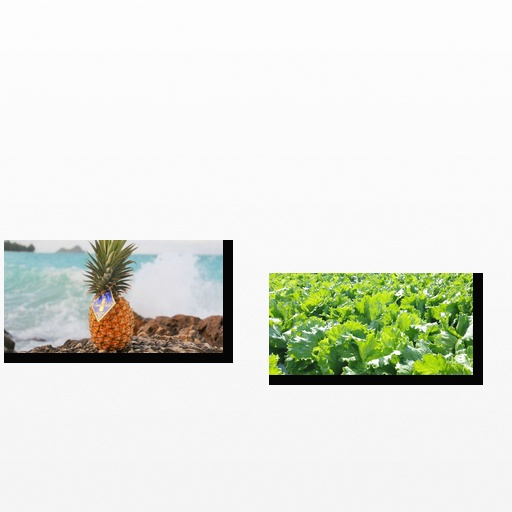
Food items: pineapple, lettuce